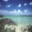
Label: plain